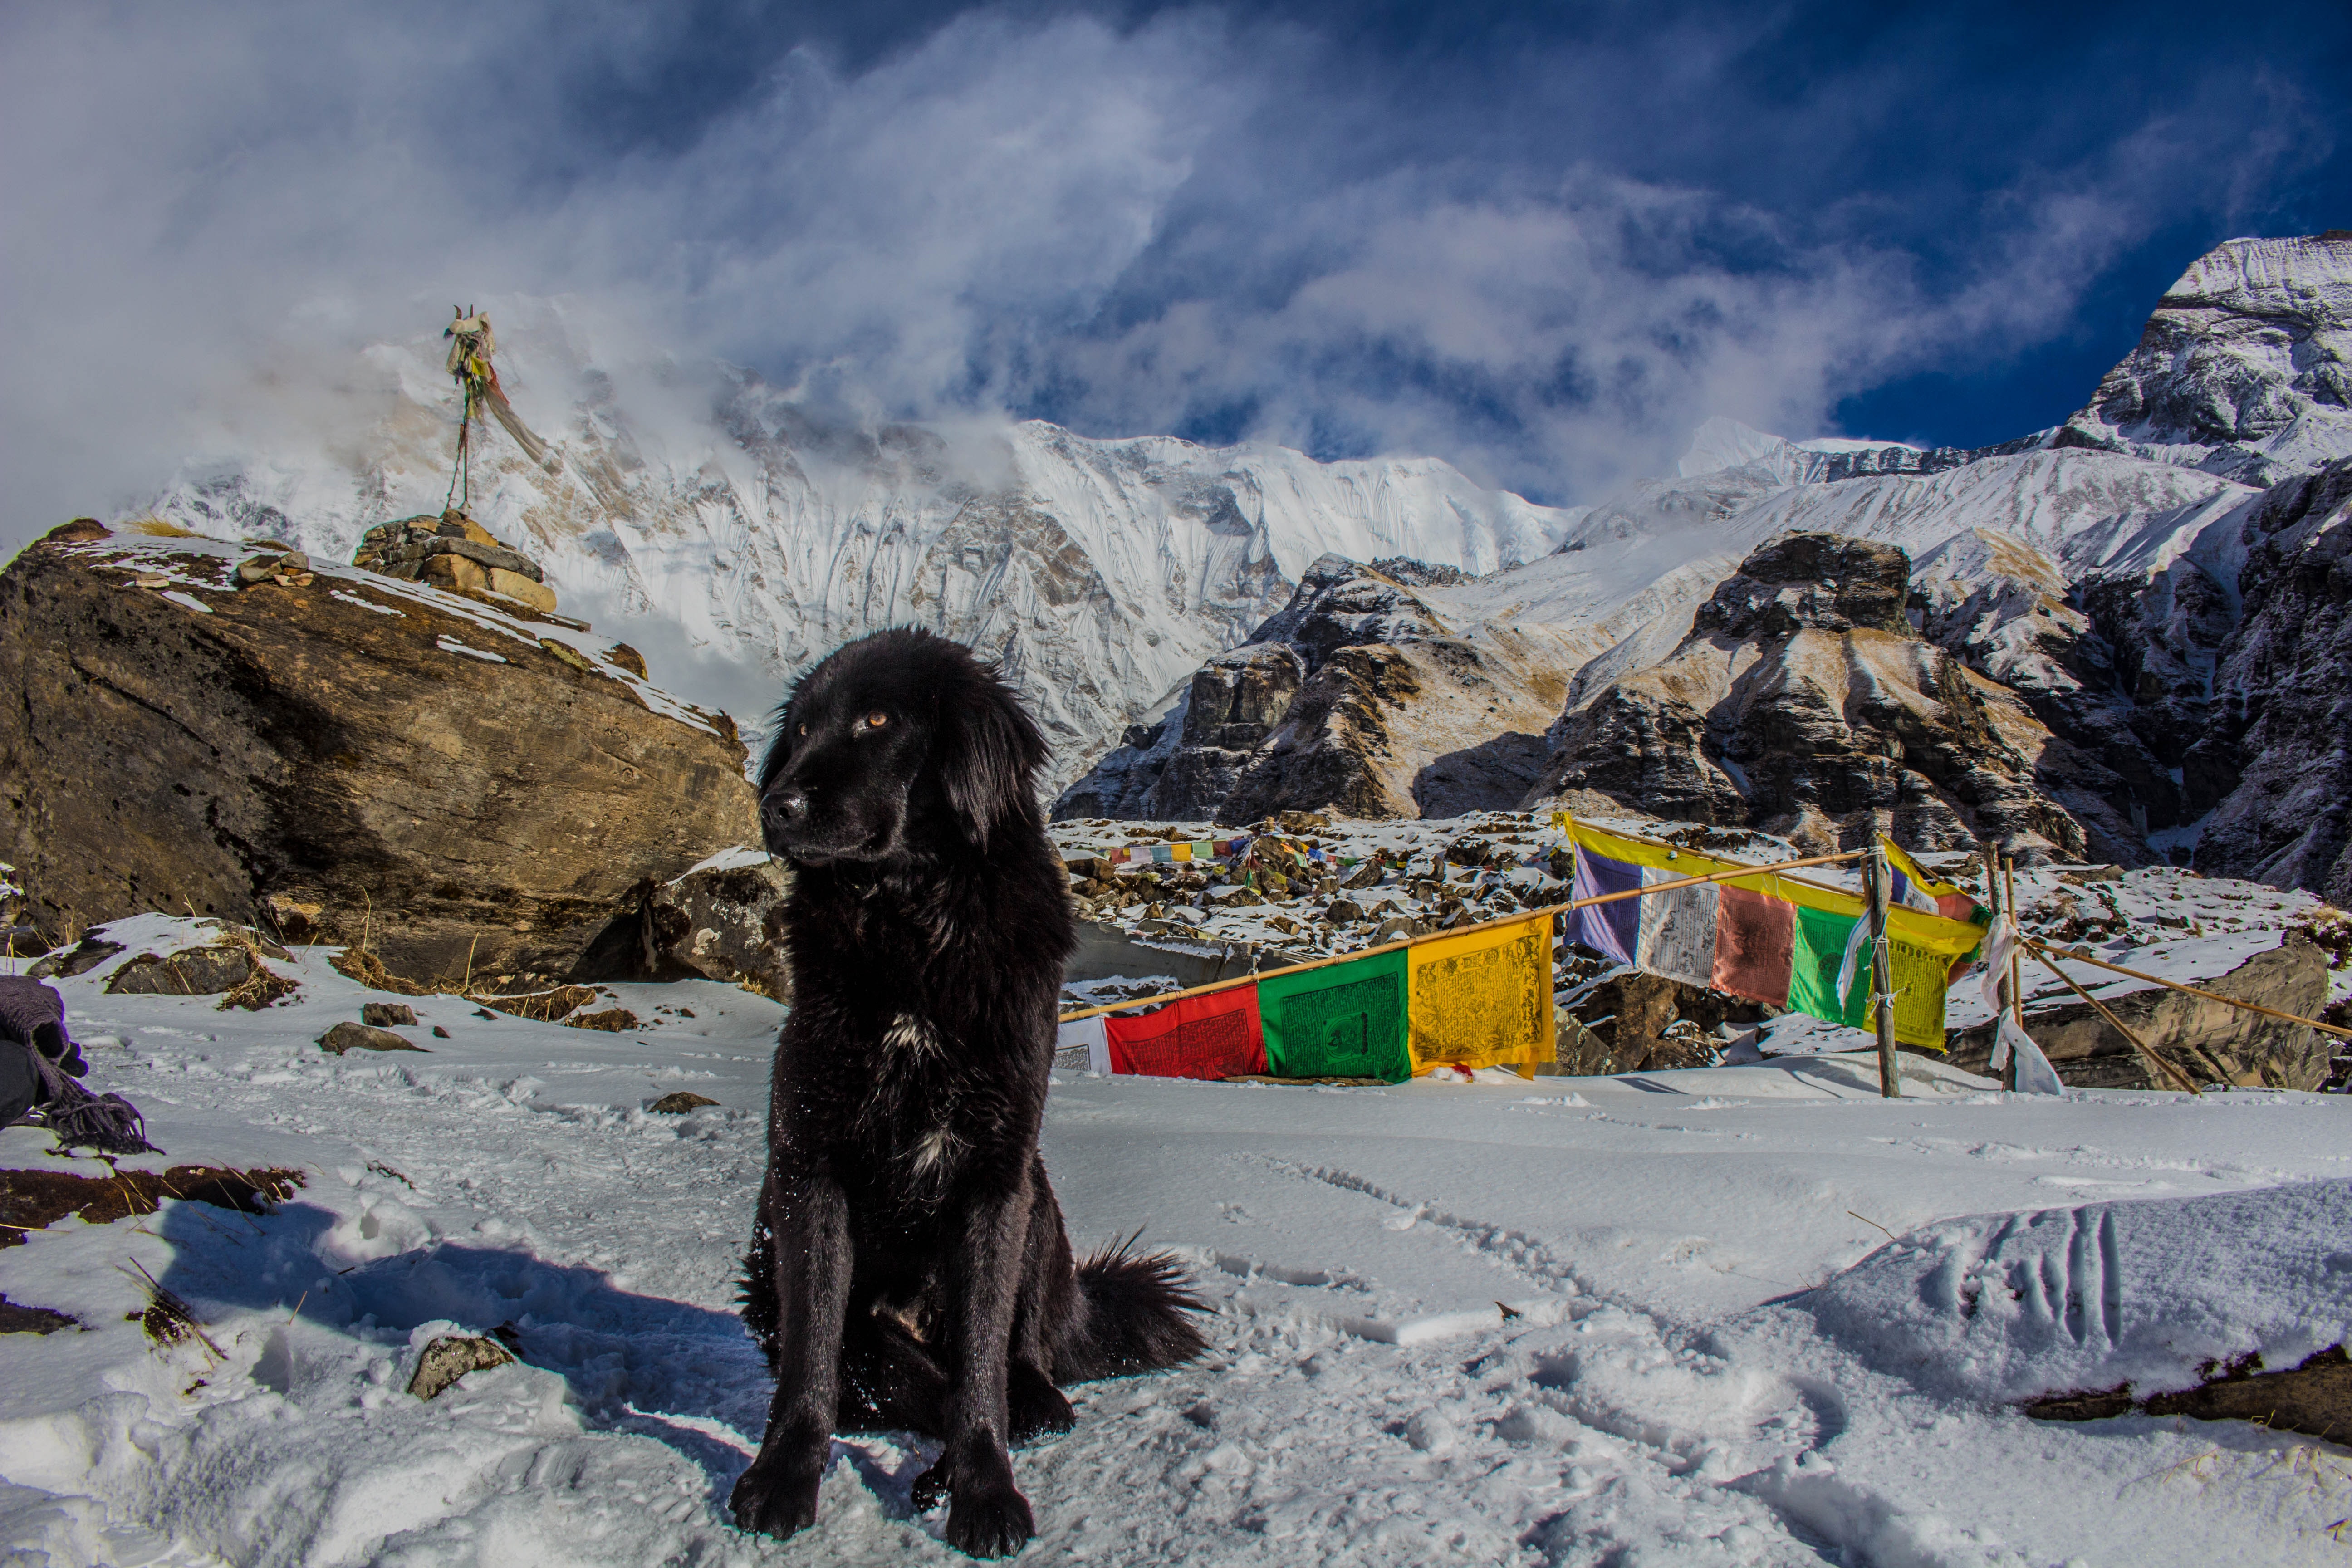
mountainous landforms, mountain, snow, winter, mountain range, geological phenomenon, dog, canidae, alps, sporting group, summit, adventure, mountaineering, hill, massif, english cocker spaniel, carnivore, ridge, flat coated retriever, glacial landform, retriever